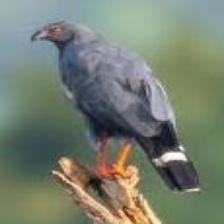
Species: CRANE HAWK
Scientific name: GERANOSPIZA CAERULESCENS